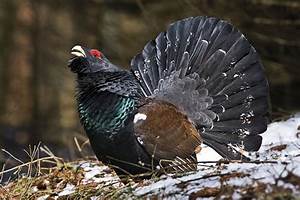
Label: chicken